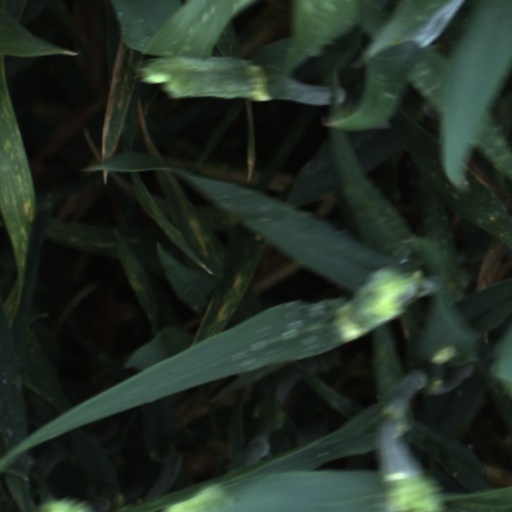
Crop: wheat